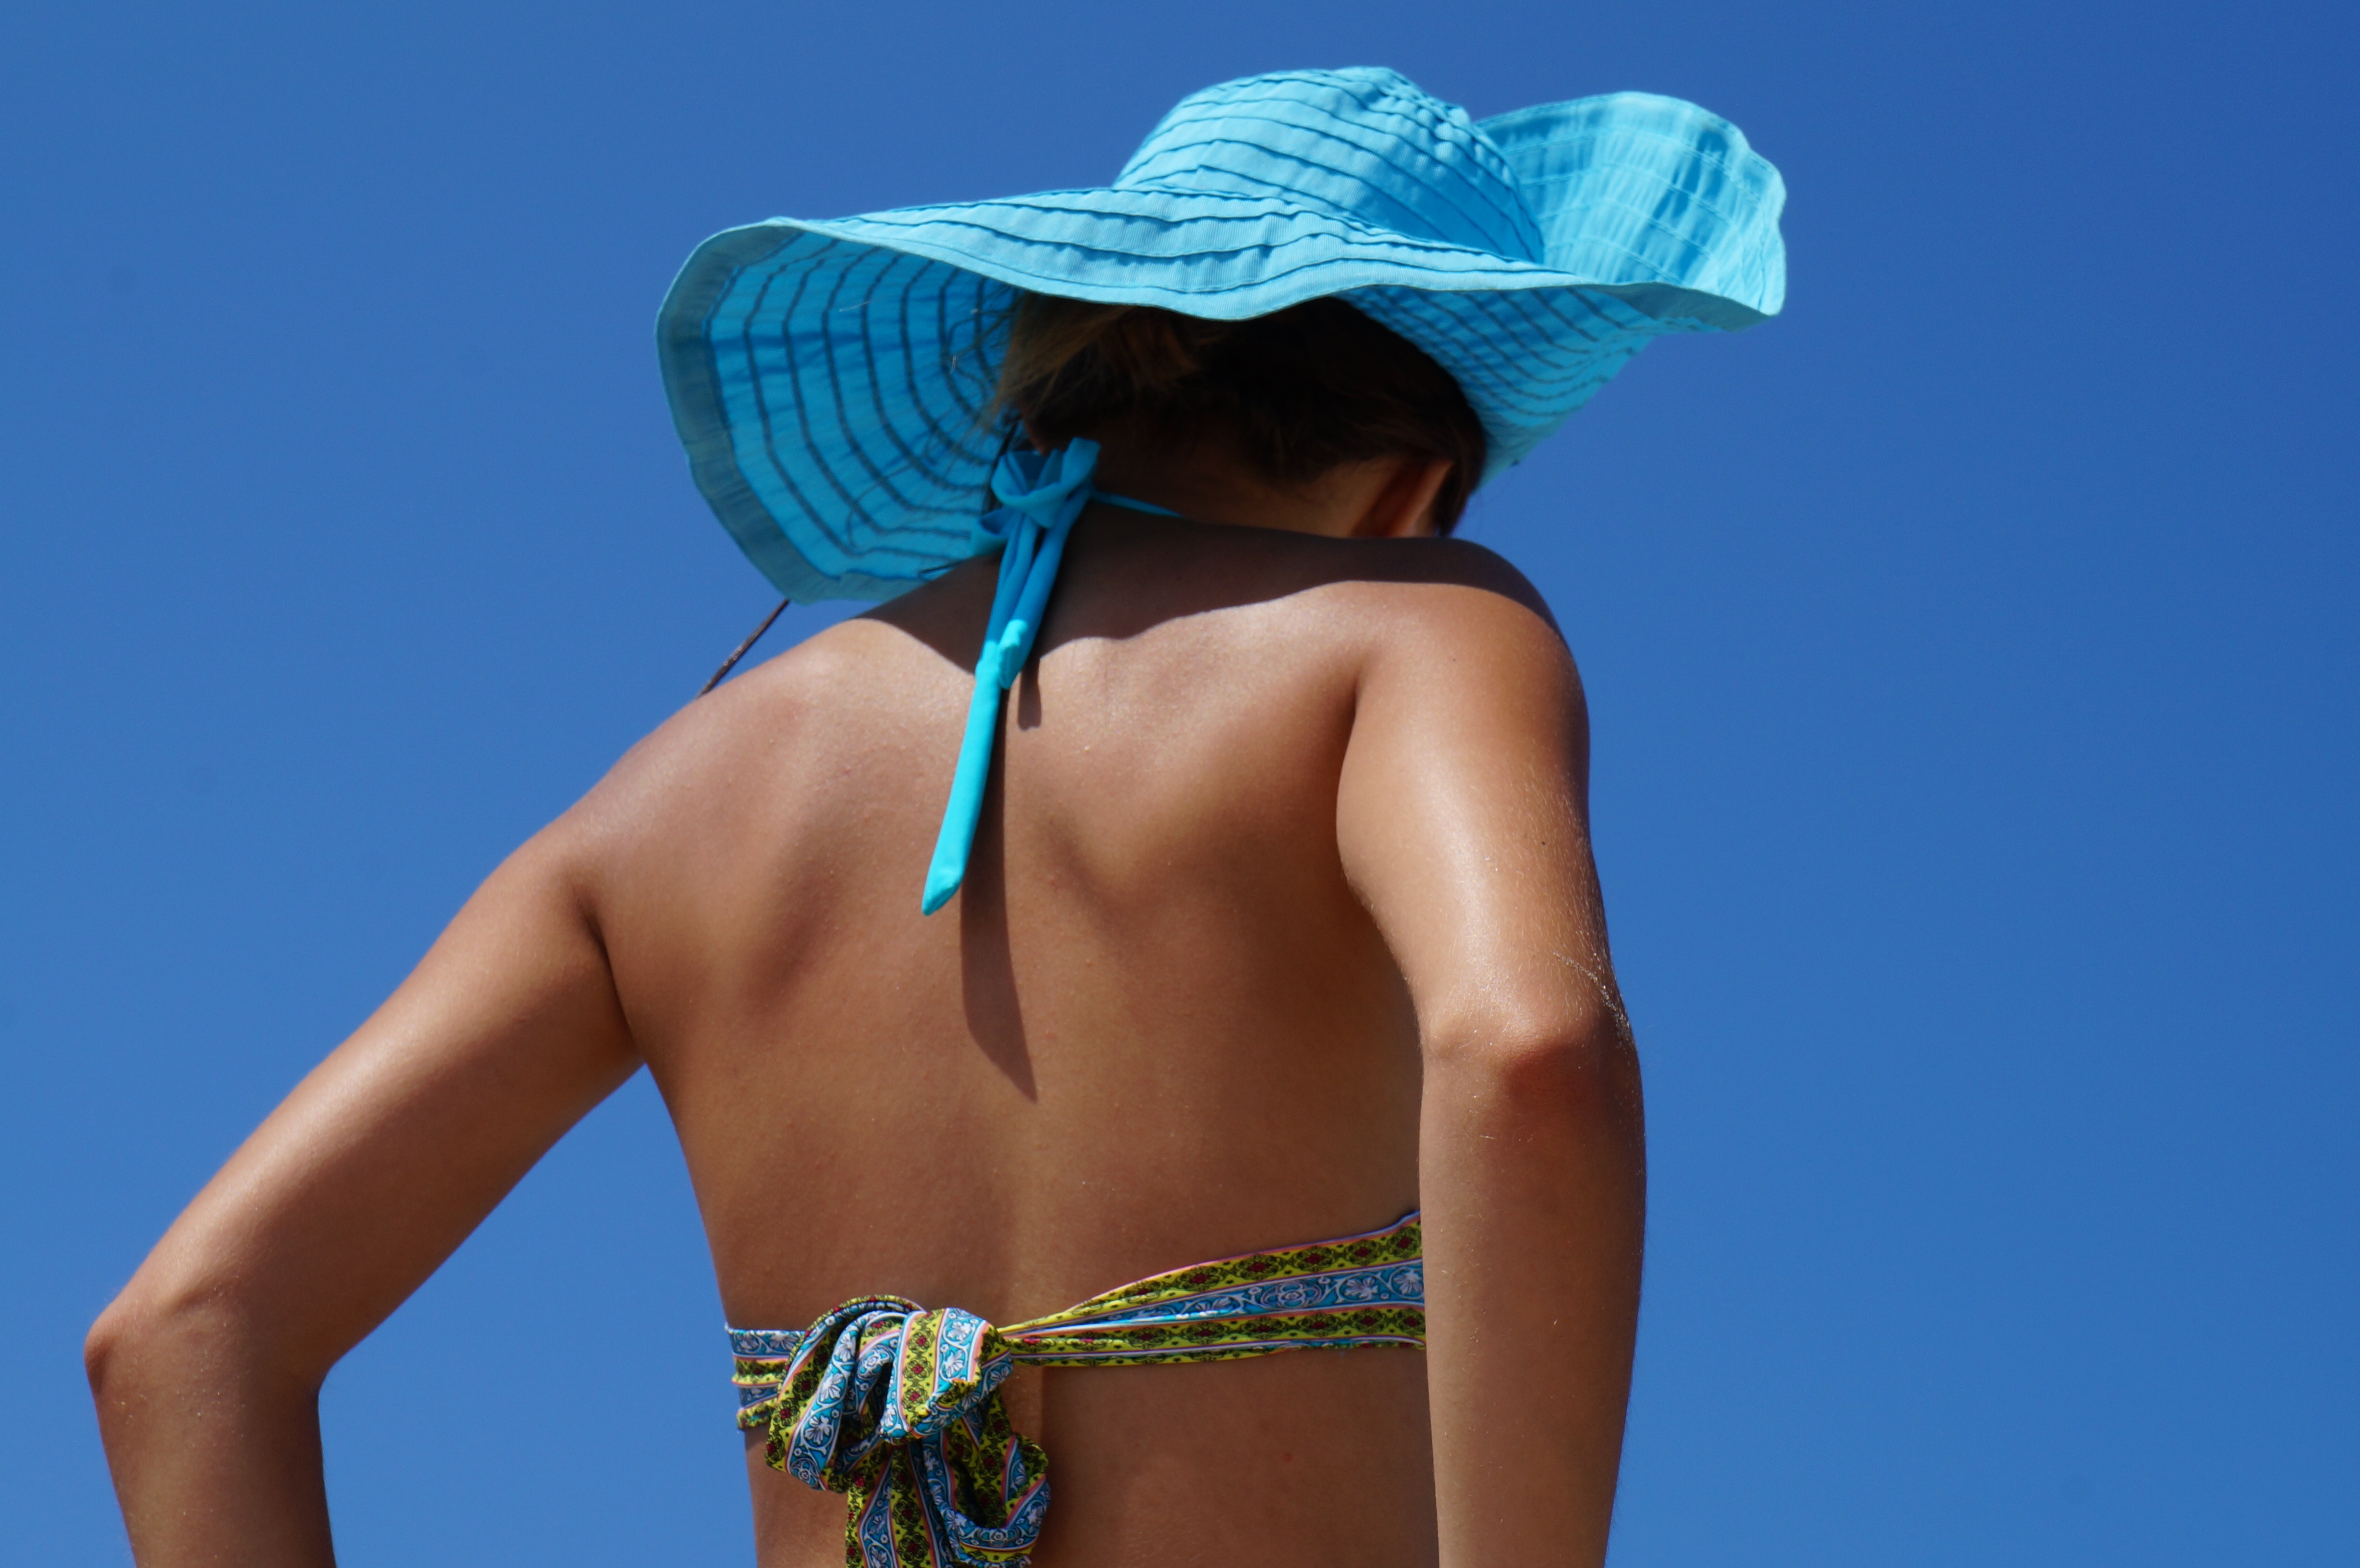
sea, sky, girl, sunshine, woman, vacation, model, hat, blue, clothing, lady, swimwear, women, hot, beauty, photo shoot, sun tanning, undergarment